Coyote

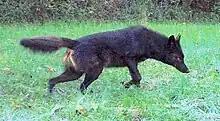
Melanistic coyotes owe their color to a mutation that first arose in domestic dogs.

Coyotes occasionally mate with domestic dogs, sometimes producing crosses colloquially known as "coydogs". Such matings are rare in the wild, as the mating cycles of dogs and coyotes do not coincide, and coyotes are usually antagonistic towards dogs. Hybridization usually only occurs when coyotes are expanding into areas where conspecifics are few, and dogs are the only alternatives. Even then, pup survival rates are lower than normal, as dogs do not form pair bonds with coyotes, thus making the rearing of pups more difficult. In captivity, F hybrids (first generation) tend to be more mischievous and less manageable as pups than dogs, and are less trustworthy on maturity than wolf-dog hybrids.